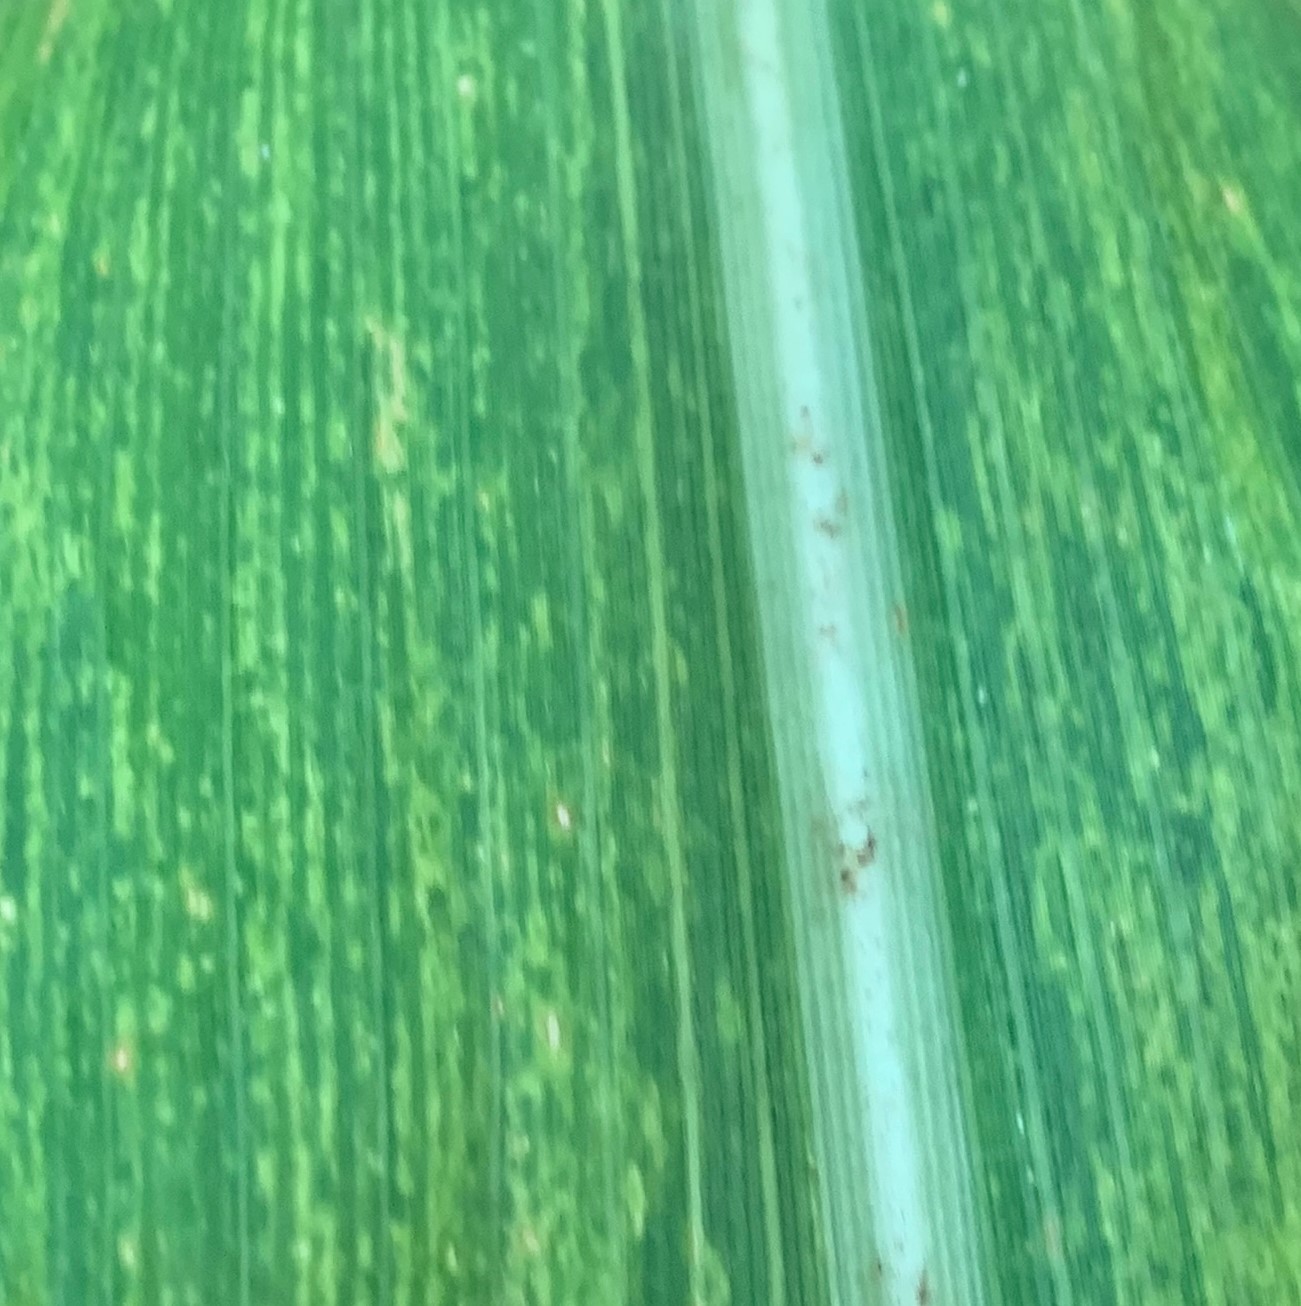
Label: MLN